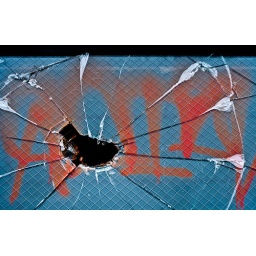
Just about every window was broken out in this building at Mare Island...